Cascades Rapids

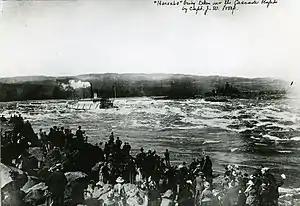
Sternwheeler "Hassalo" running the Cascades of the Columbia, May 26, 1888

The Cascades were a significant barrier to river navigation. Steamboats could not go upriver through the rapids, and could be brought downriver only at great risk, although this was done a number of times by highly skilled captains. A canal and lock around the rapids was completed in 1896 at what is now Cascade Locks, Oregon. By 1938 the rapids were gone, submerged under the Bonneville Reservoir as it formed behind Bonneville Dam. Bonneville Lock at the dam, completed in 1937, replaced the old Cascade Locks around the rapids.